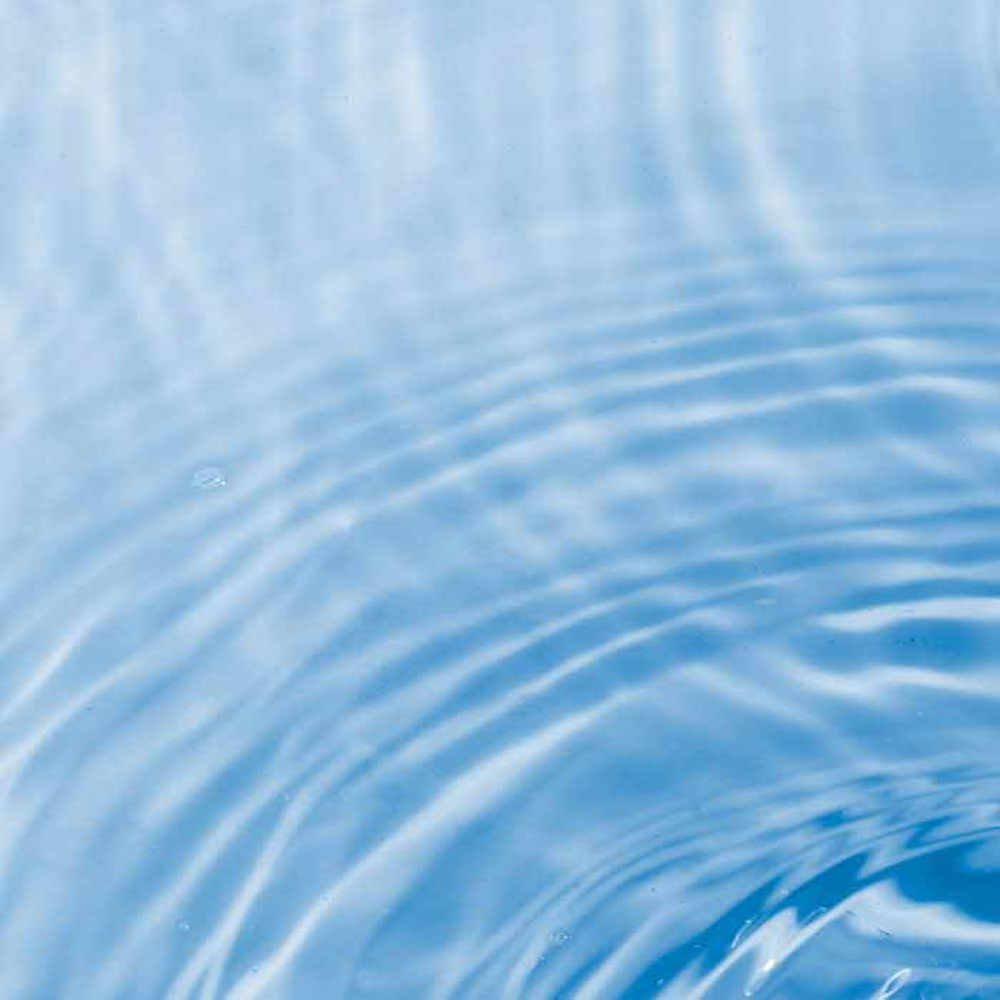
Body of water present: yes
Land polluted: no
Water polluted: no
Pollution percentage: 0%